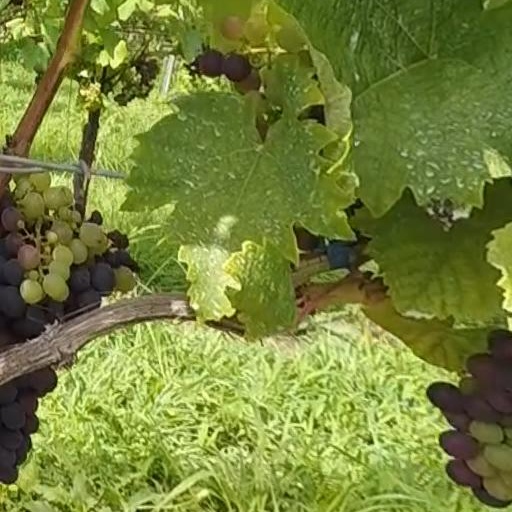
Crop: grape